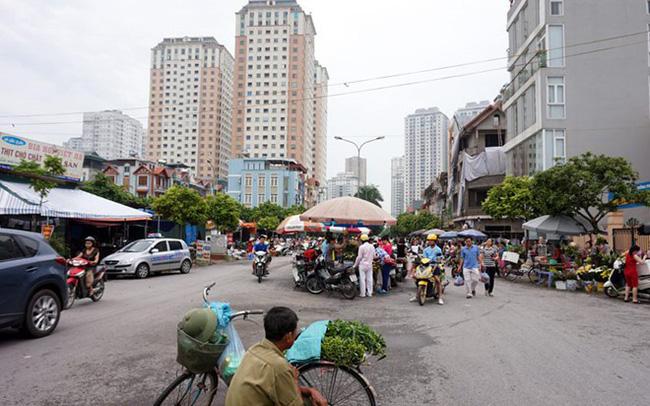
mũ bảo hiểm của người đàn ông đang đi chiếc xe màu vàng có màu vàng